Via Regia Lusatiae Superioris

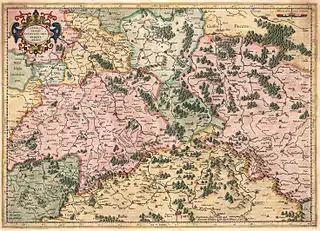
Silesia, Lausitz and Saxony in the 17th century, map from Gerhard Mercator and Henricus Hondius

The High Land Road (also Army Road or Salt Road) lat. "via regia Lusatiae superioris", or "strata regia", was a trade route and was one of the Ancient roads. It was a part of the Via Regia, which continued west as far as the Rhine.